Houri

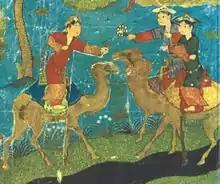
Houris in paradise, riding camels. From a 15th-century Persian manuscript.

In Islam, a houri, or houris or hoor al ayn in plural form, is a maiden woman with beautiful eyes who lives alongside the Muslim faithful in paradise.